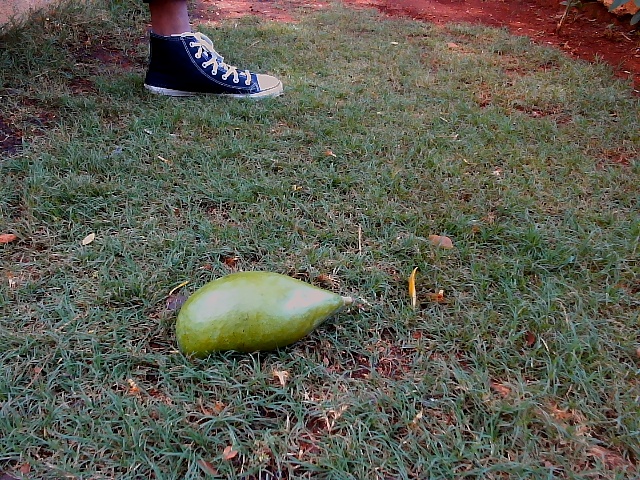
Label: Raw_Mango